Division of Cowper

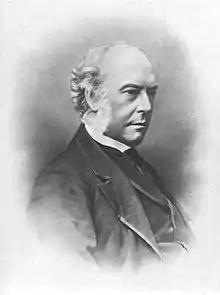
Sir Charles Cowper, the division's namesake

The division was created in 1900 and was one of the original 65 divisions contested at the first federal election. It is named after Sir Charles Cowper, an early Premier of New South Wales.